Anna Lea Merritt

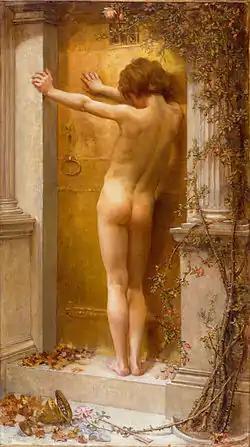
"Love Locked Out" (1890), Merritt's best known painting

Anna Massey Lea was born in 1844 in Philadelphia, Pennsylvania, the daughter of an affluent Quaker couple, Joseph Lea and Susanna Massey, and the eldest of six sisters. She studied anatomy at the Woman's Medical College of Pennsylvania. In 1865, the family moved to Europe, where she took art lessons from Stefano Ussi, Heinrich Hoffman, Léon Cogniet and Alphonse Legros. They moved to London in 1870 to escape the Franco-Prussian War, and in 1871 she met Henry Merritt (1822–1877), a noted art critic and picture conservator, who would become her tutor and later, her husband. They married April 17, 1877, but he died July 10 the same year. She had no children and did not marry again.